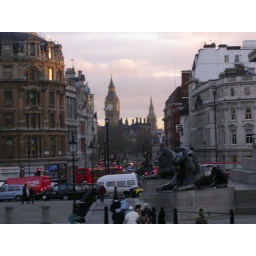
This is a view of Big Ben from a balcony of a building above the street.